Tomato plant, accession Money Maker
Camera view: tilt-top (135 deg); turntable rotation: 270 degrees
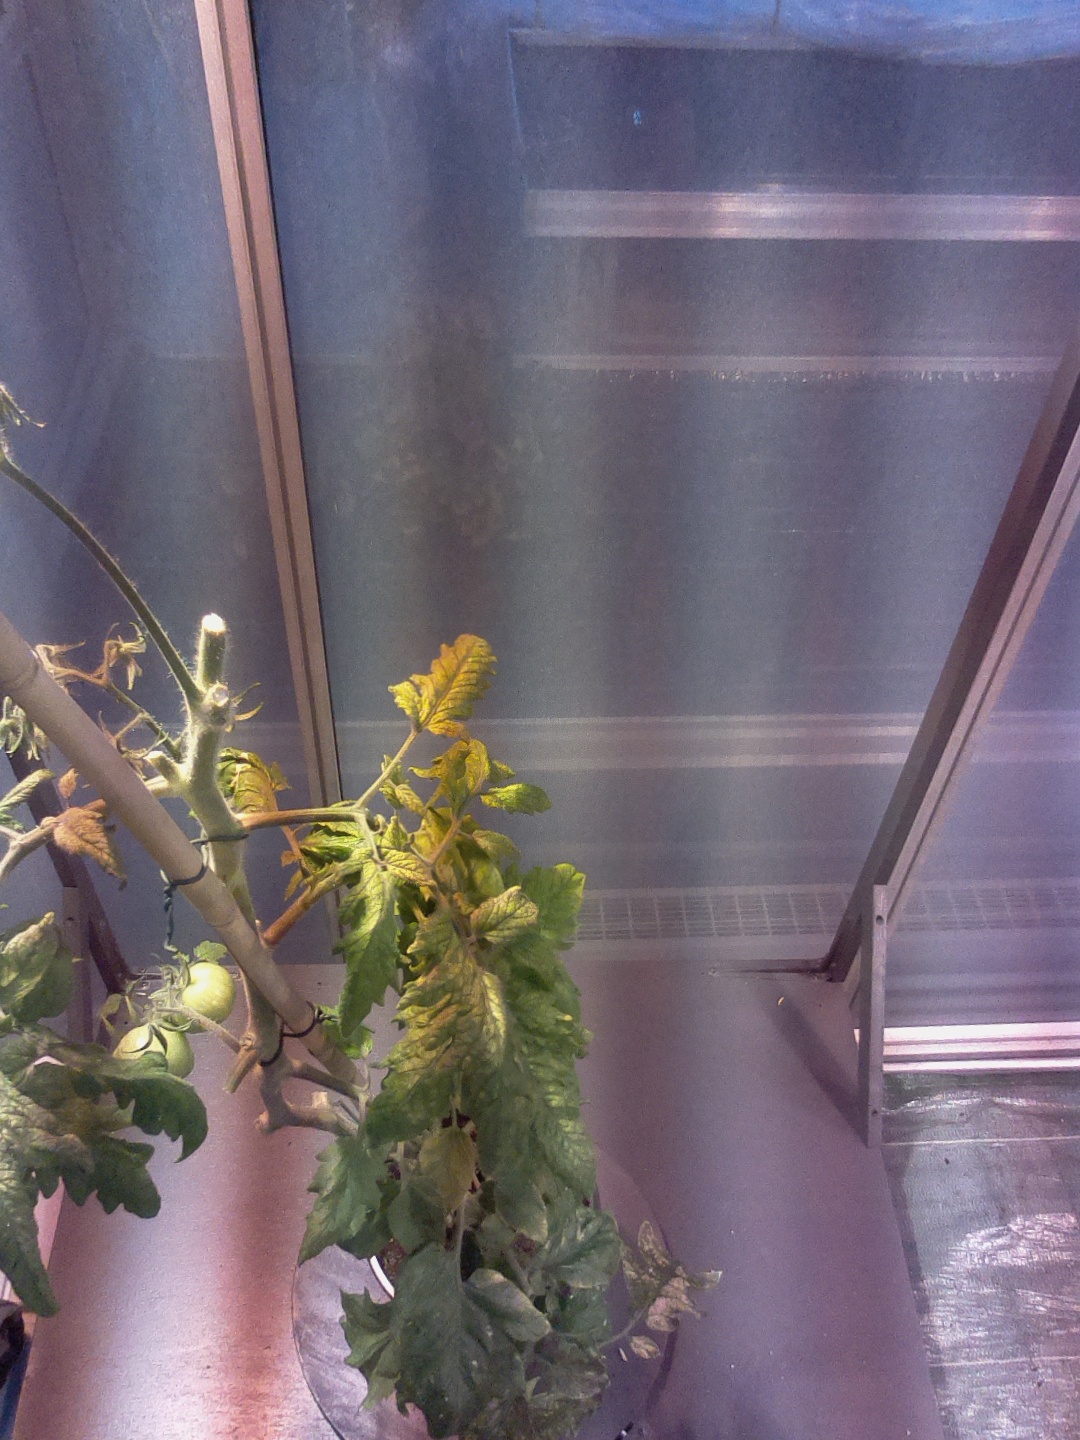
BBCH growth stage 76: 60%-70% of final fruit size